John Doubleday (restorer)

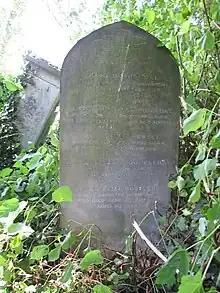
Doubleday's headstone in Kensal Green Cemetery

Little is known about Doubleday's personal life, and nothing about his upbringing or education. An 1859 edition of "The English Cyclopædia" described him as American, and the 1851 census as a New York-born "artist" who was nonetheless a British subject, married to one Elizabeth and father of five daughters, all Londoners. His eldest daughter, also an Elizabeth, was born around 1833, suggesting that Doubleday and his wife had married by then.